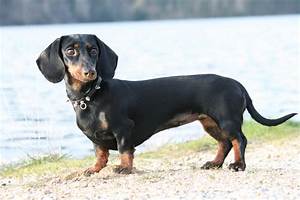
Label: dog